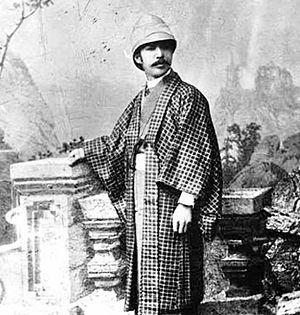
Yasu Kōhei est un photographe japonais.